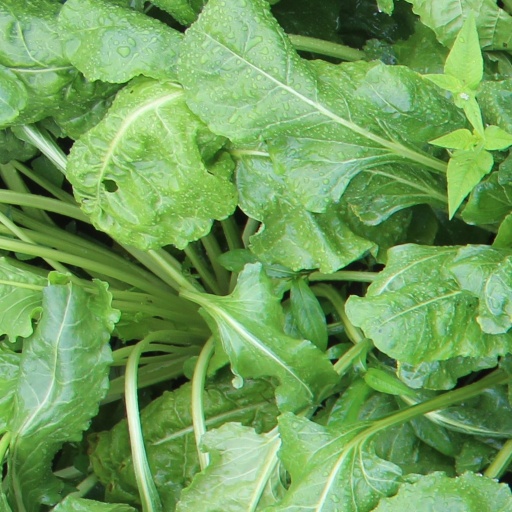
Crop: sugar beet